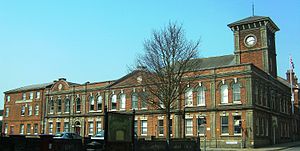
Lowestoft
Lowestoft er en by i Waveney distriktet, Suffolk, England, med et indbyggertal på 71.874. Byen ligger 166 km fra London. Den nævnes i Domesday Book fra 1086, hvor den kaldes Lothuwistoft.